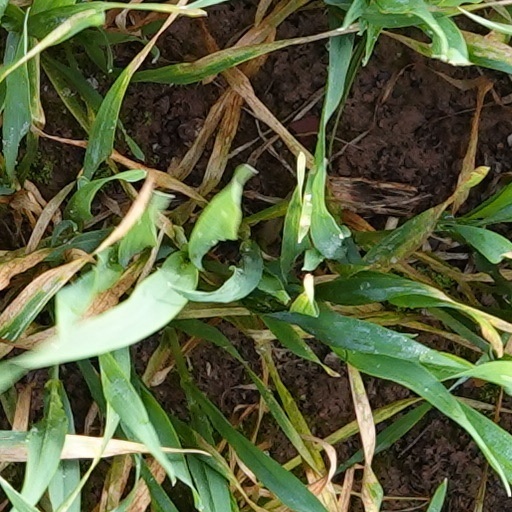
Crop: wheat